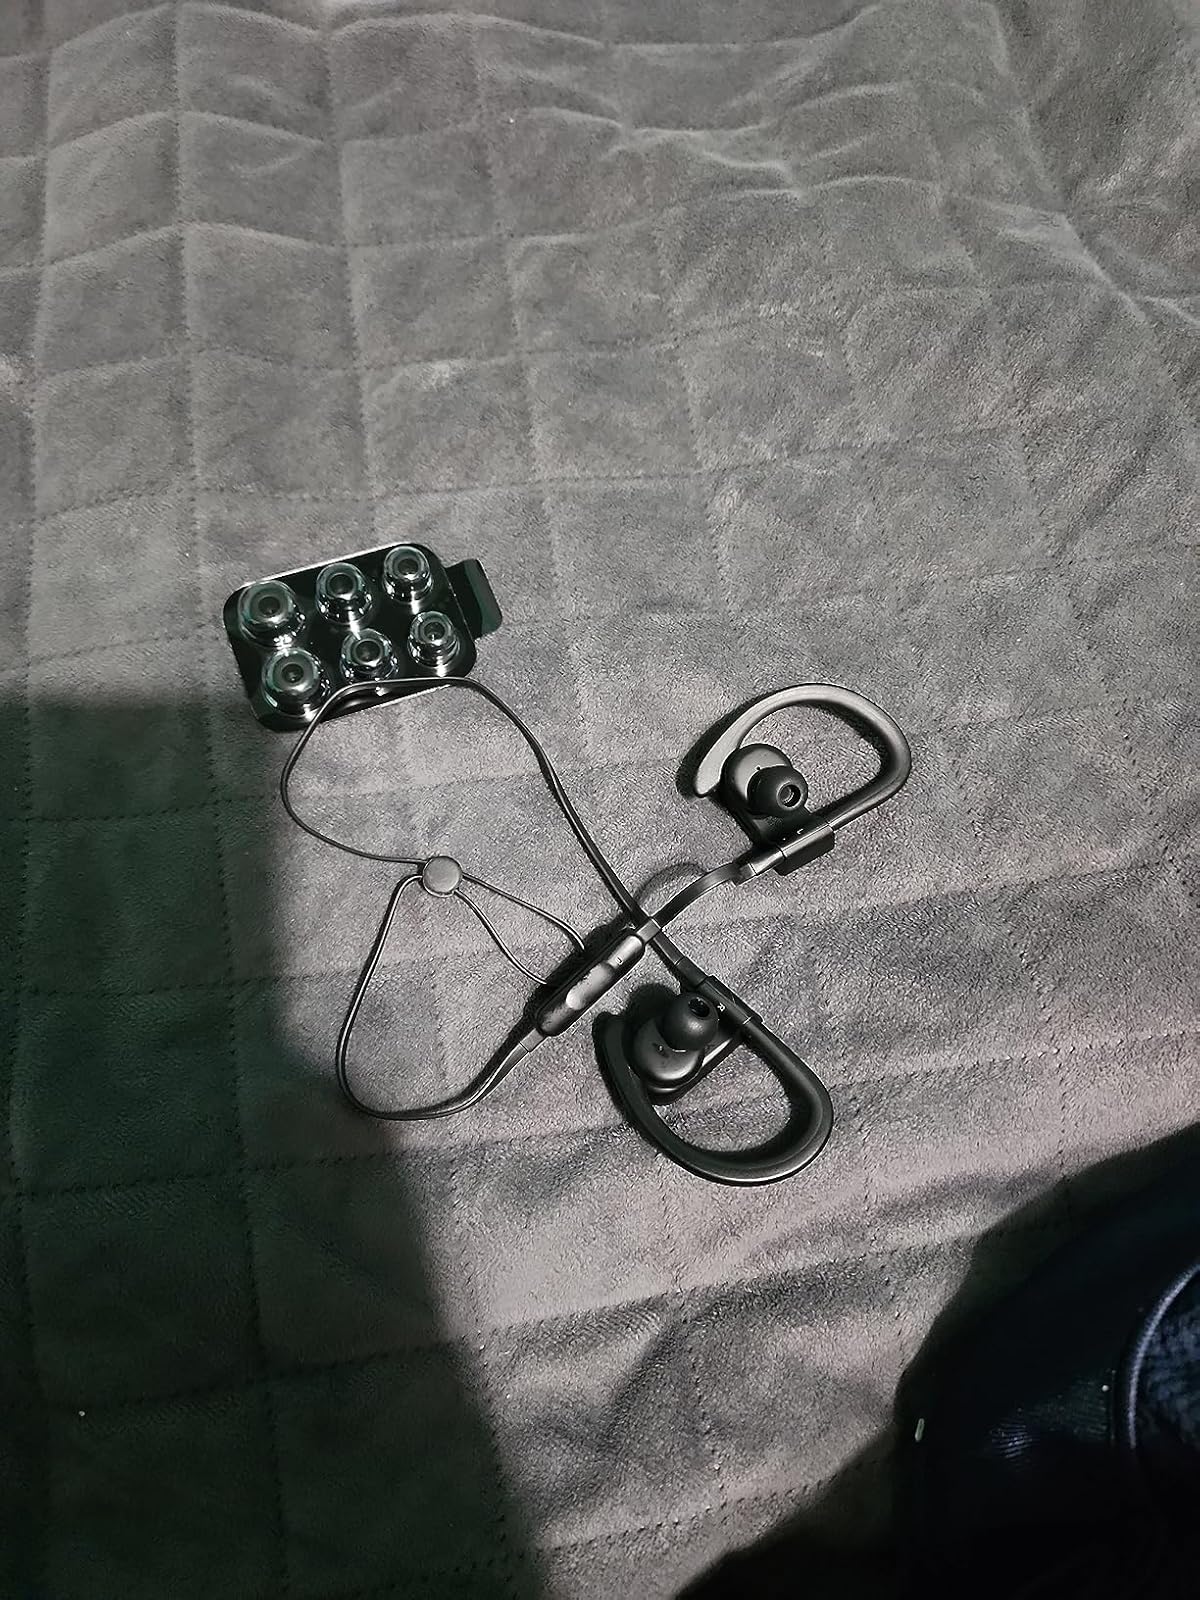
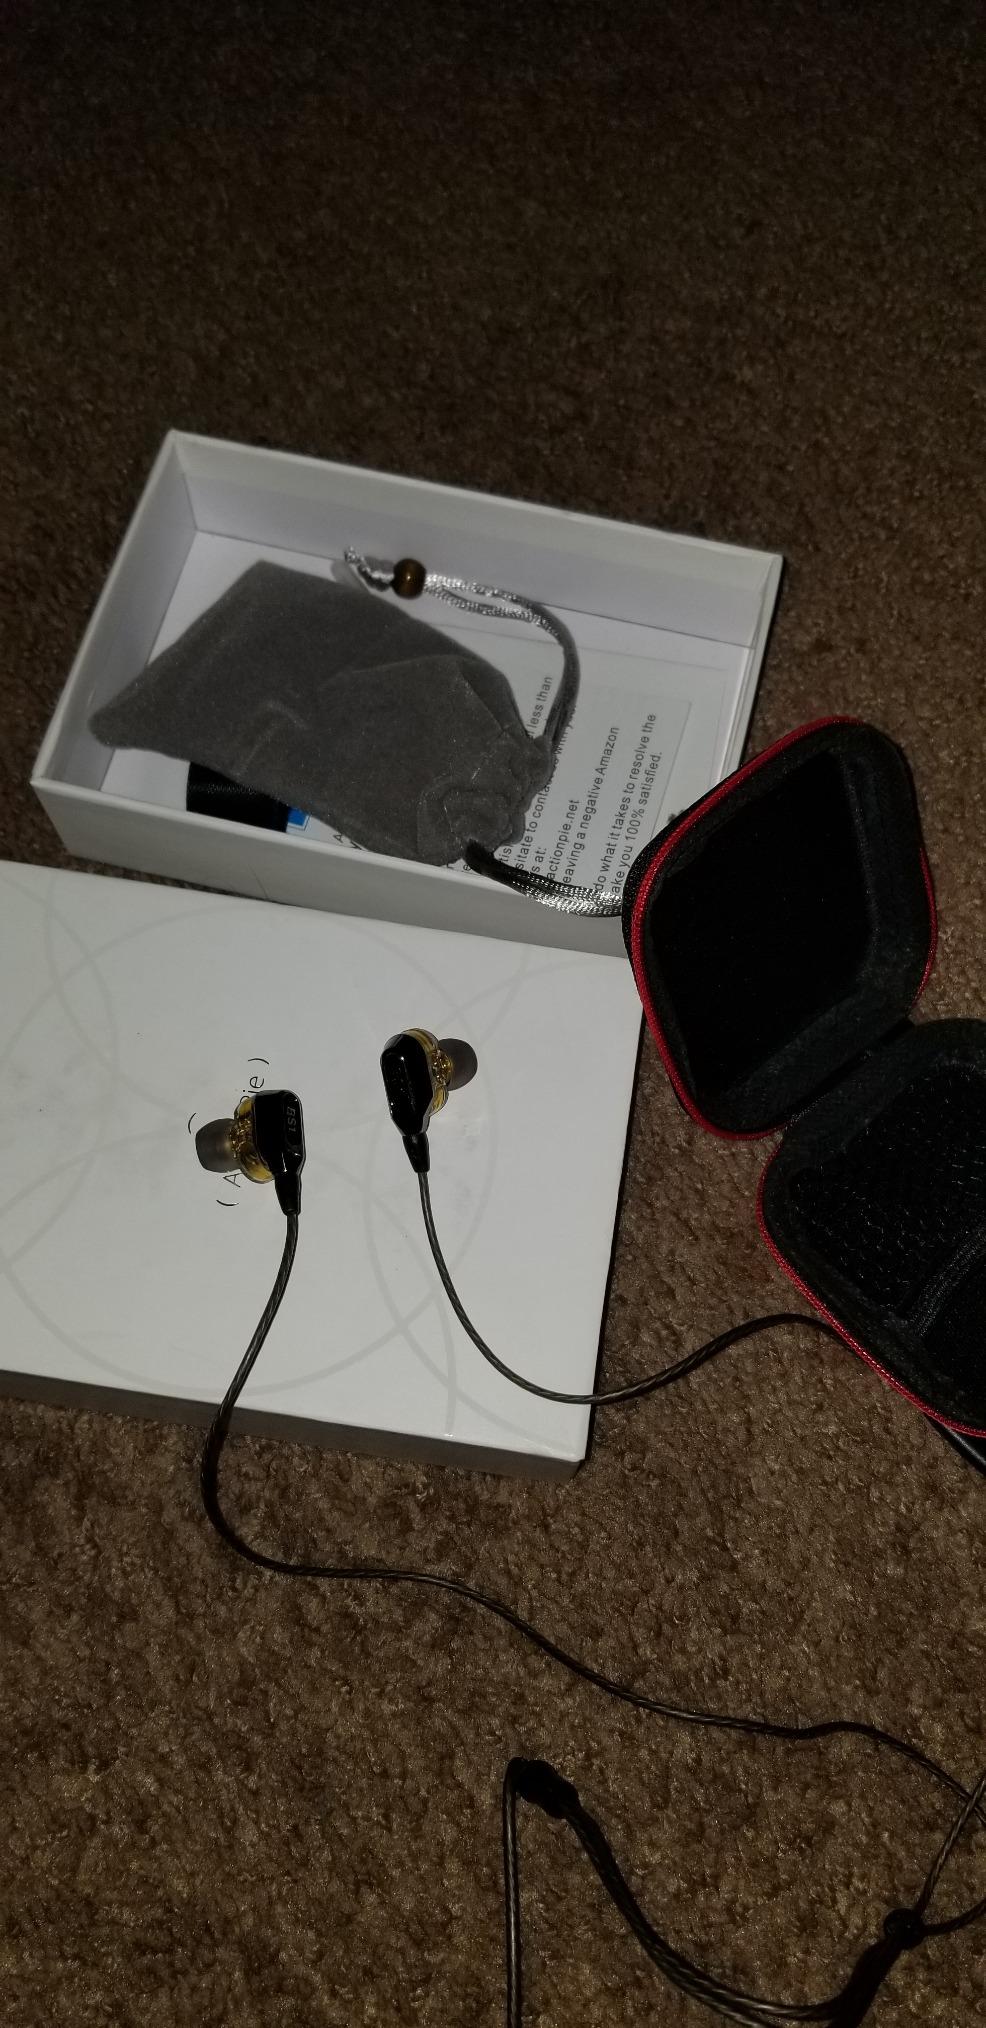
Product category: headphones
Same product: no